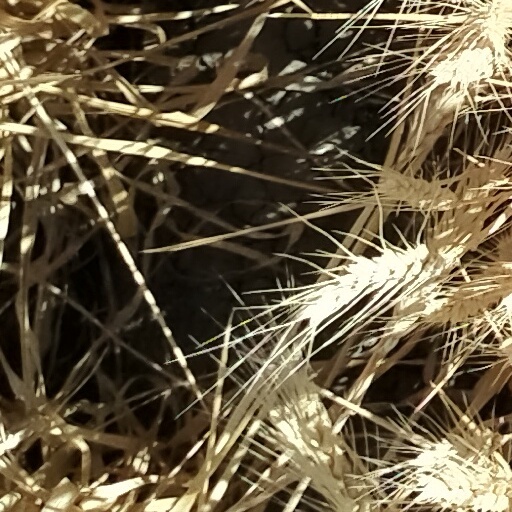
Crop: wheat